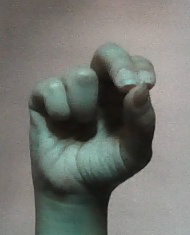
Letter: gaaf